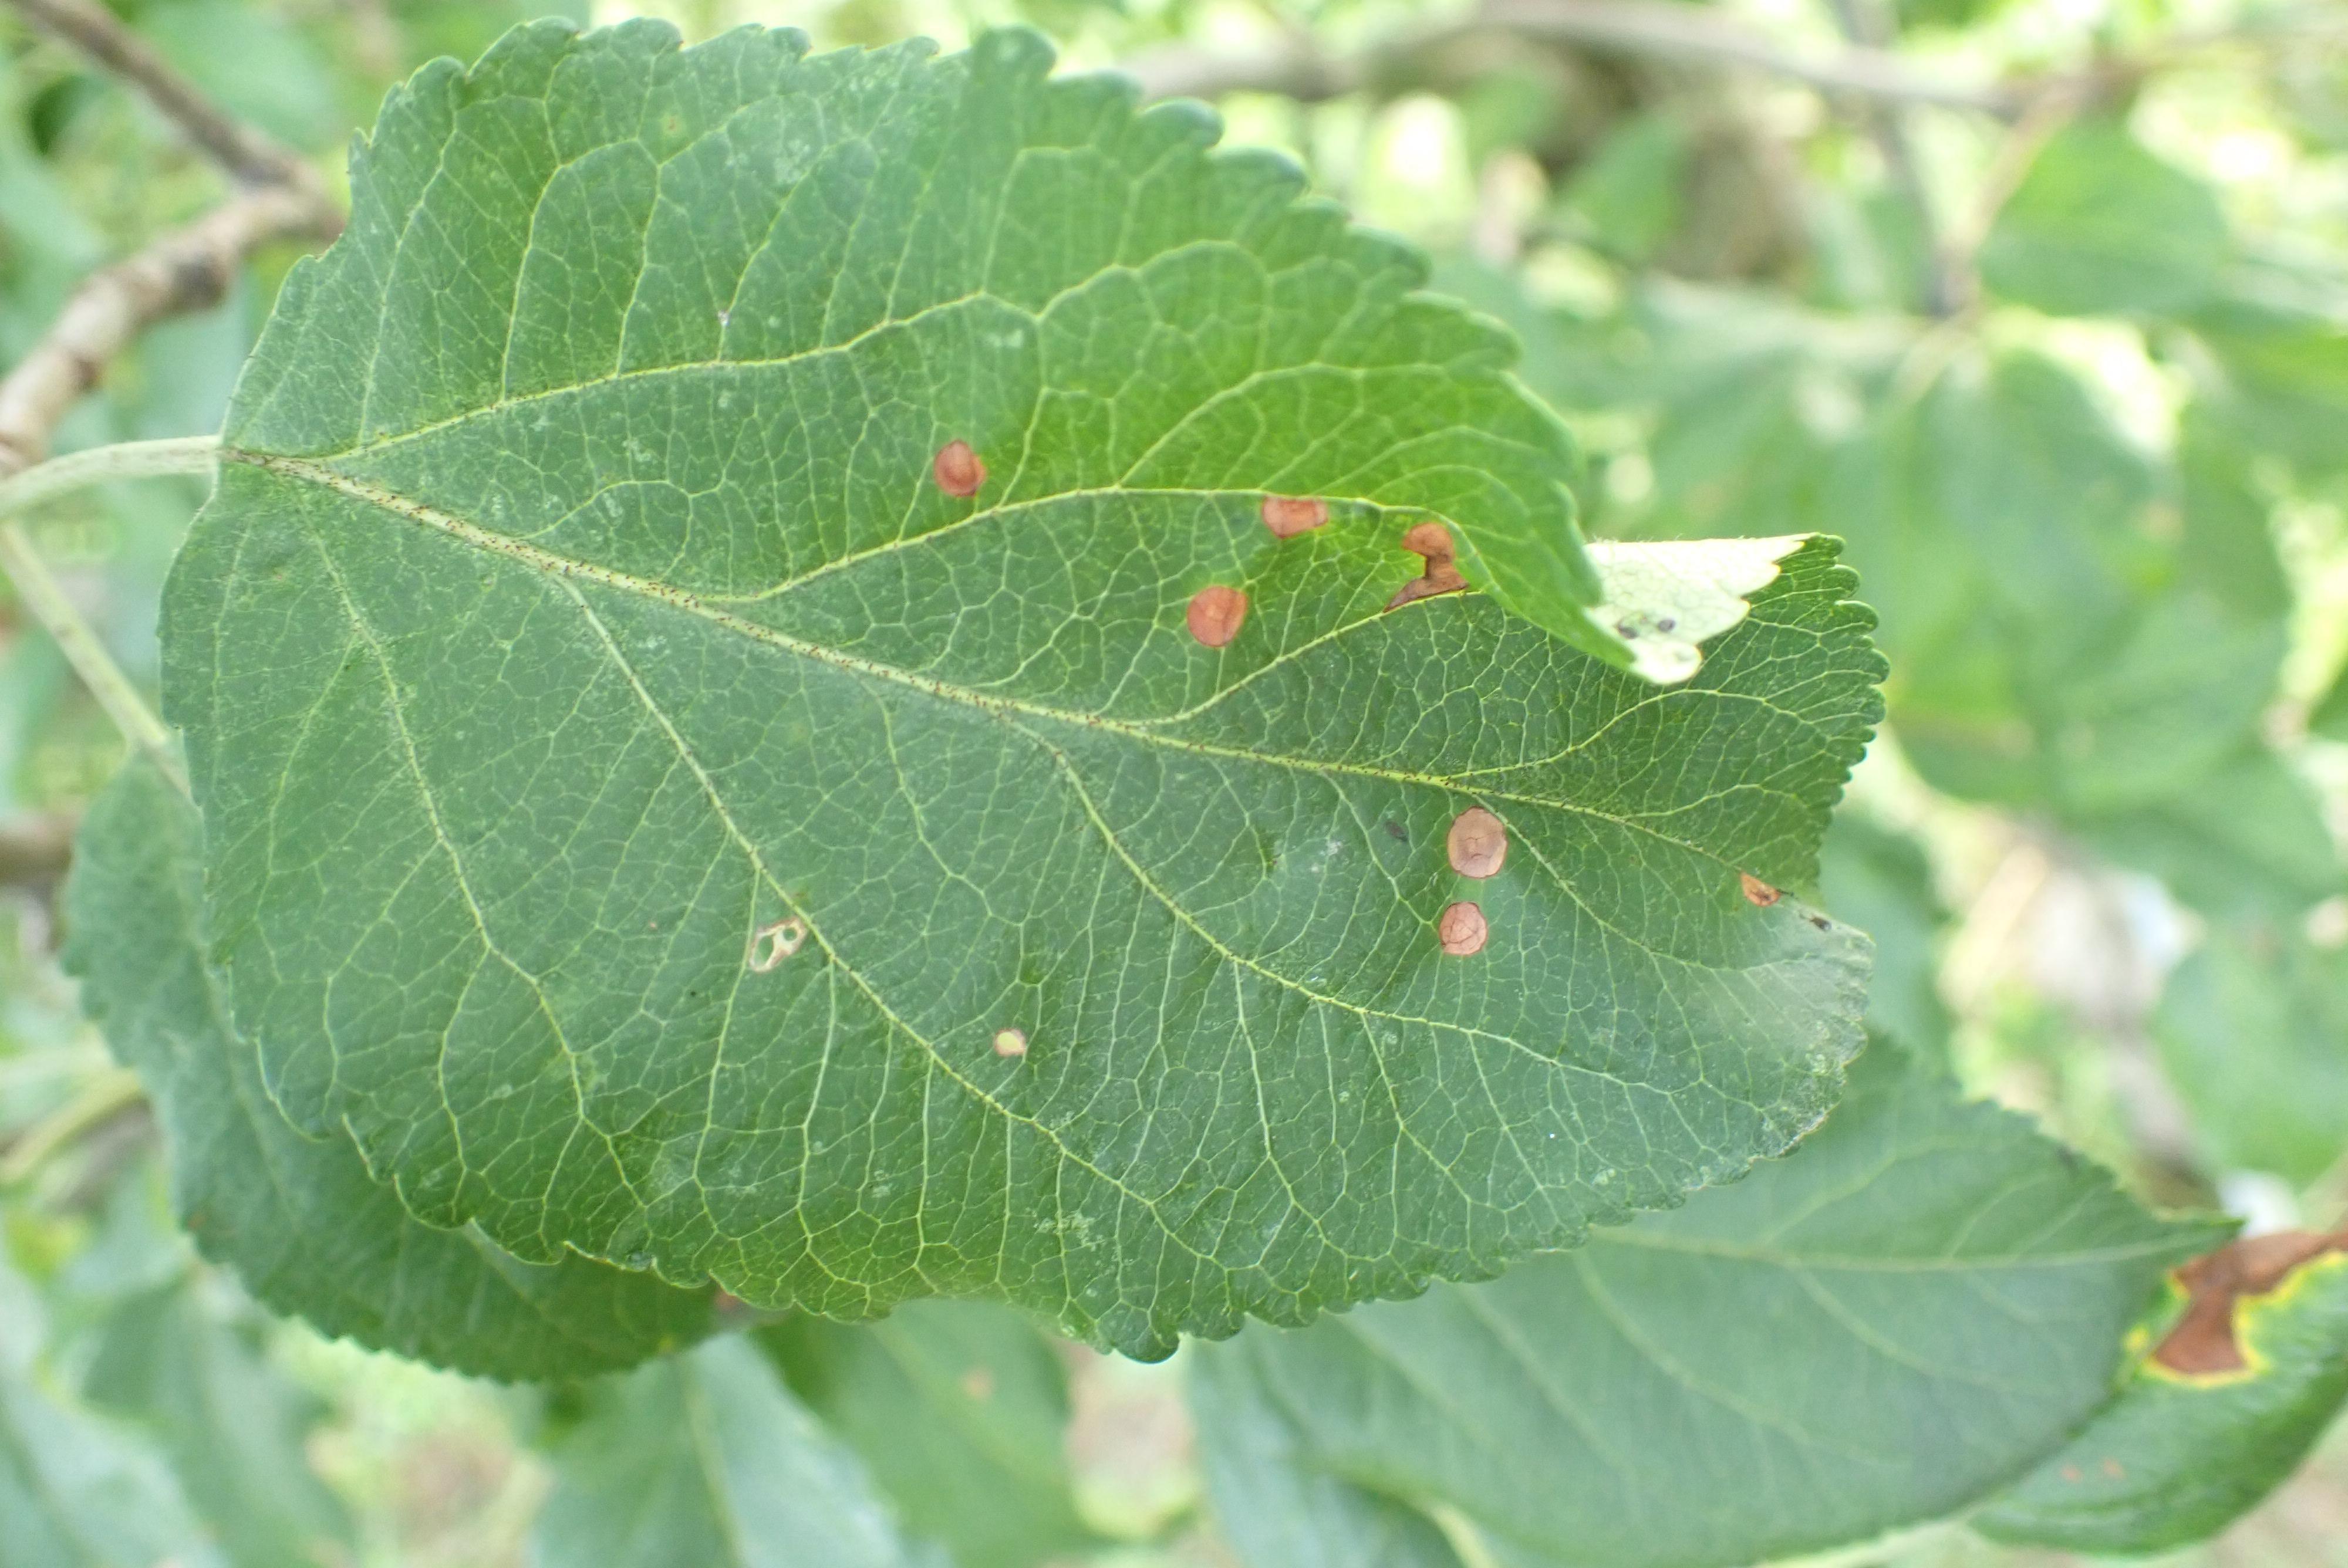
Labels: frog_eye_leaf_spot